Everything in Its Right Place

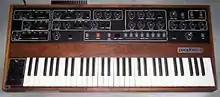

According to the bassist, Colin Greenwood, Godrich was initially unimpressed by the song. Radiohead and Godrich worked on it in a conventional band arrangement during sessions in Copenhagen and Paris, but without results. In Gloucestershire, Yorke and Godrich transferred it from piano to a Prophet-5 synthesiser. Godrich processed Yorke's vocals in Pro Tools using a scrubbing tool.